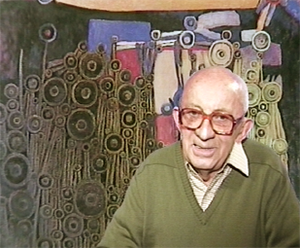
Portrait de Pierre Courtin
Pierre Louis Courtin est un peintre et graveur français né le 20 janvier 1921 à Rebréchien et mort le 14 septembre 2012 à Maisons-Laffitte.